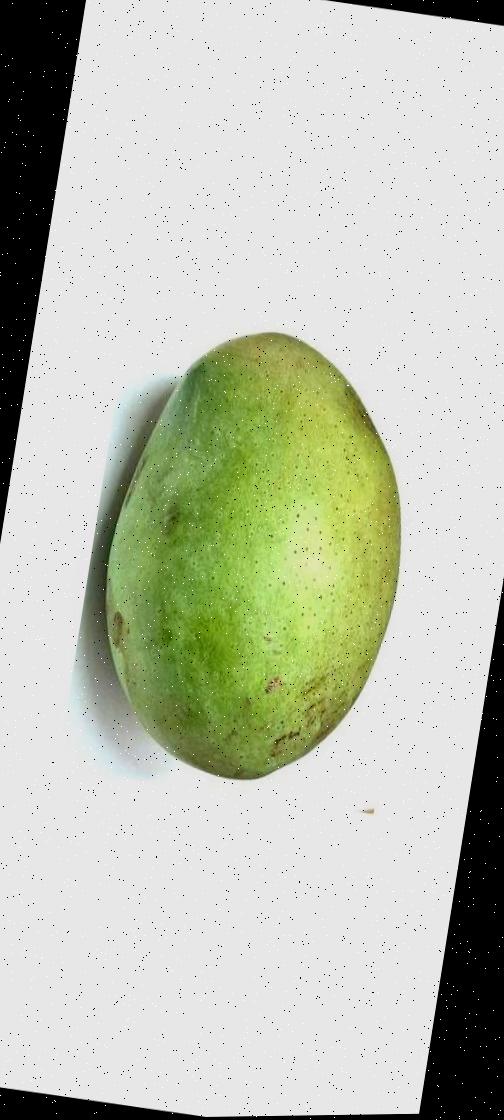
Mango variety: Fazli Shurmai